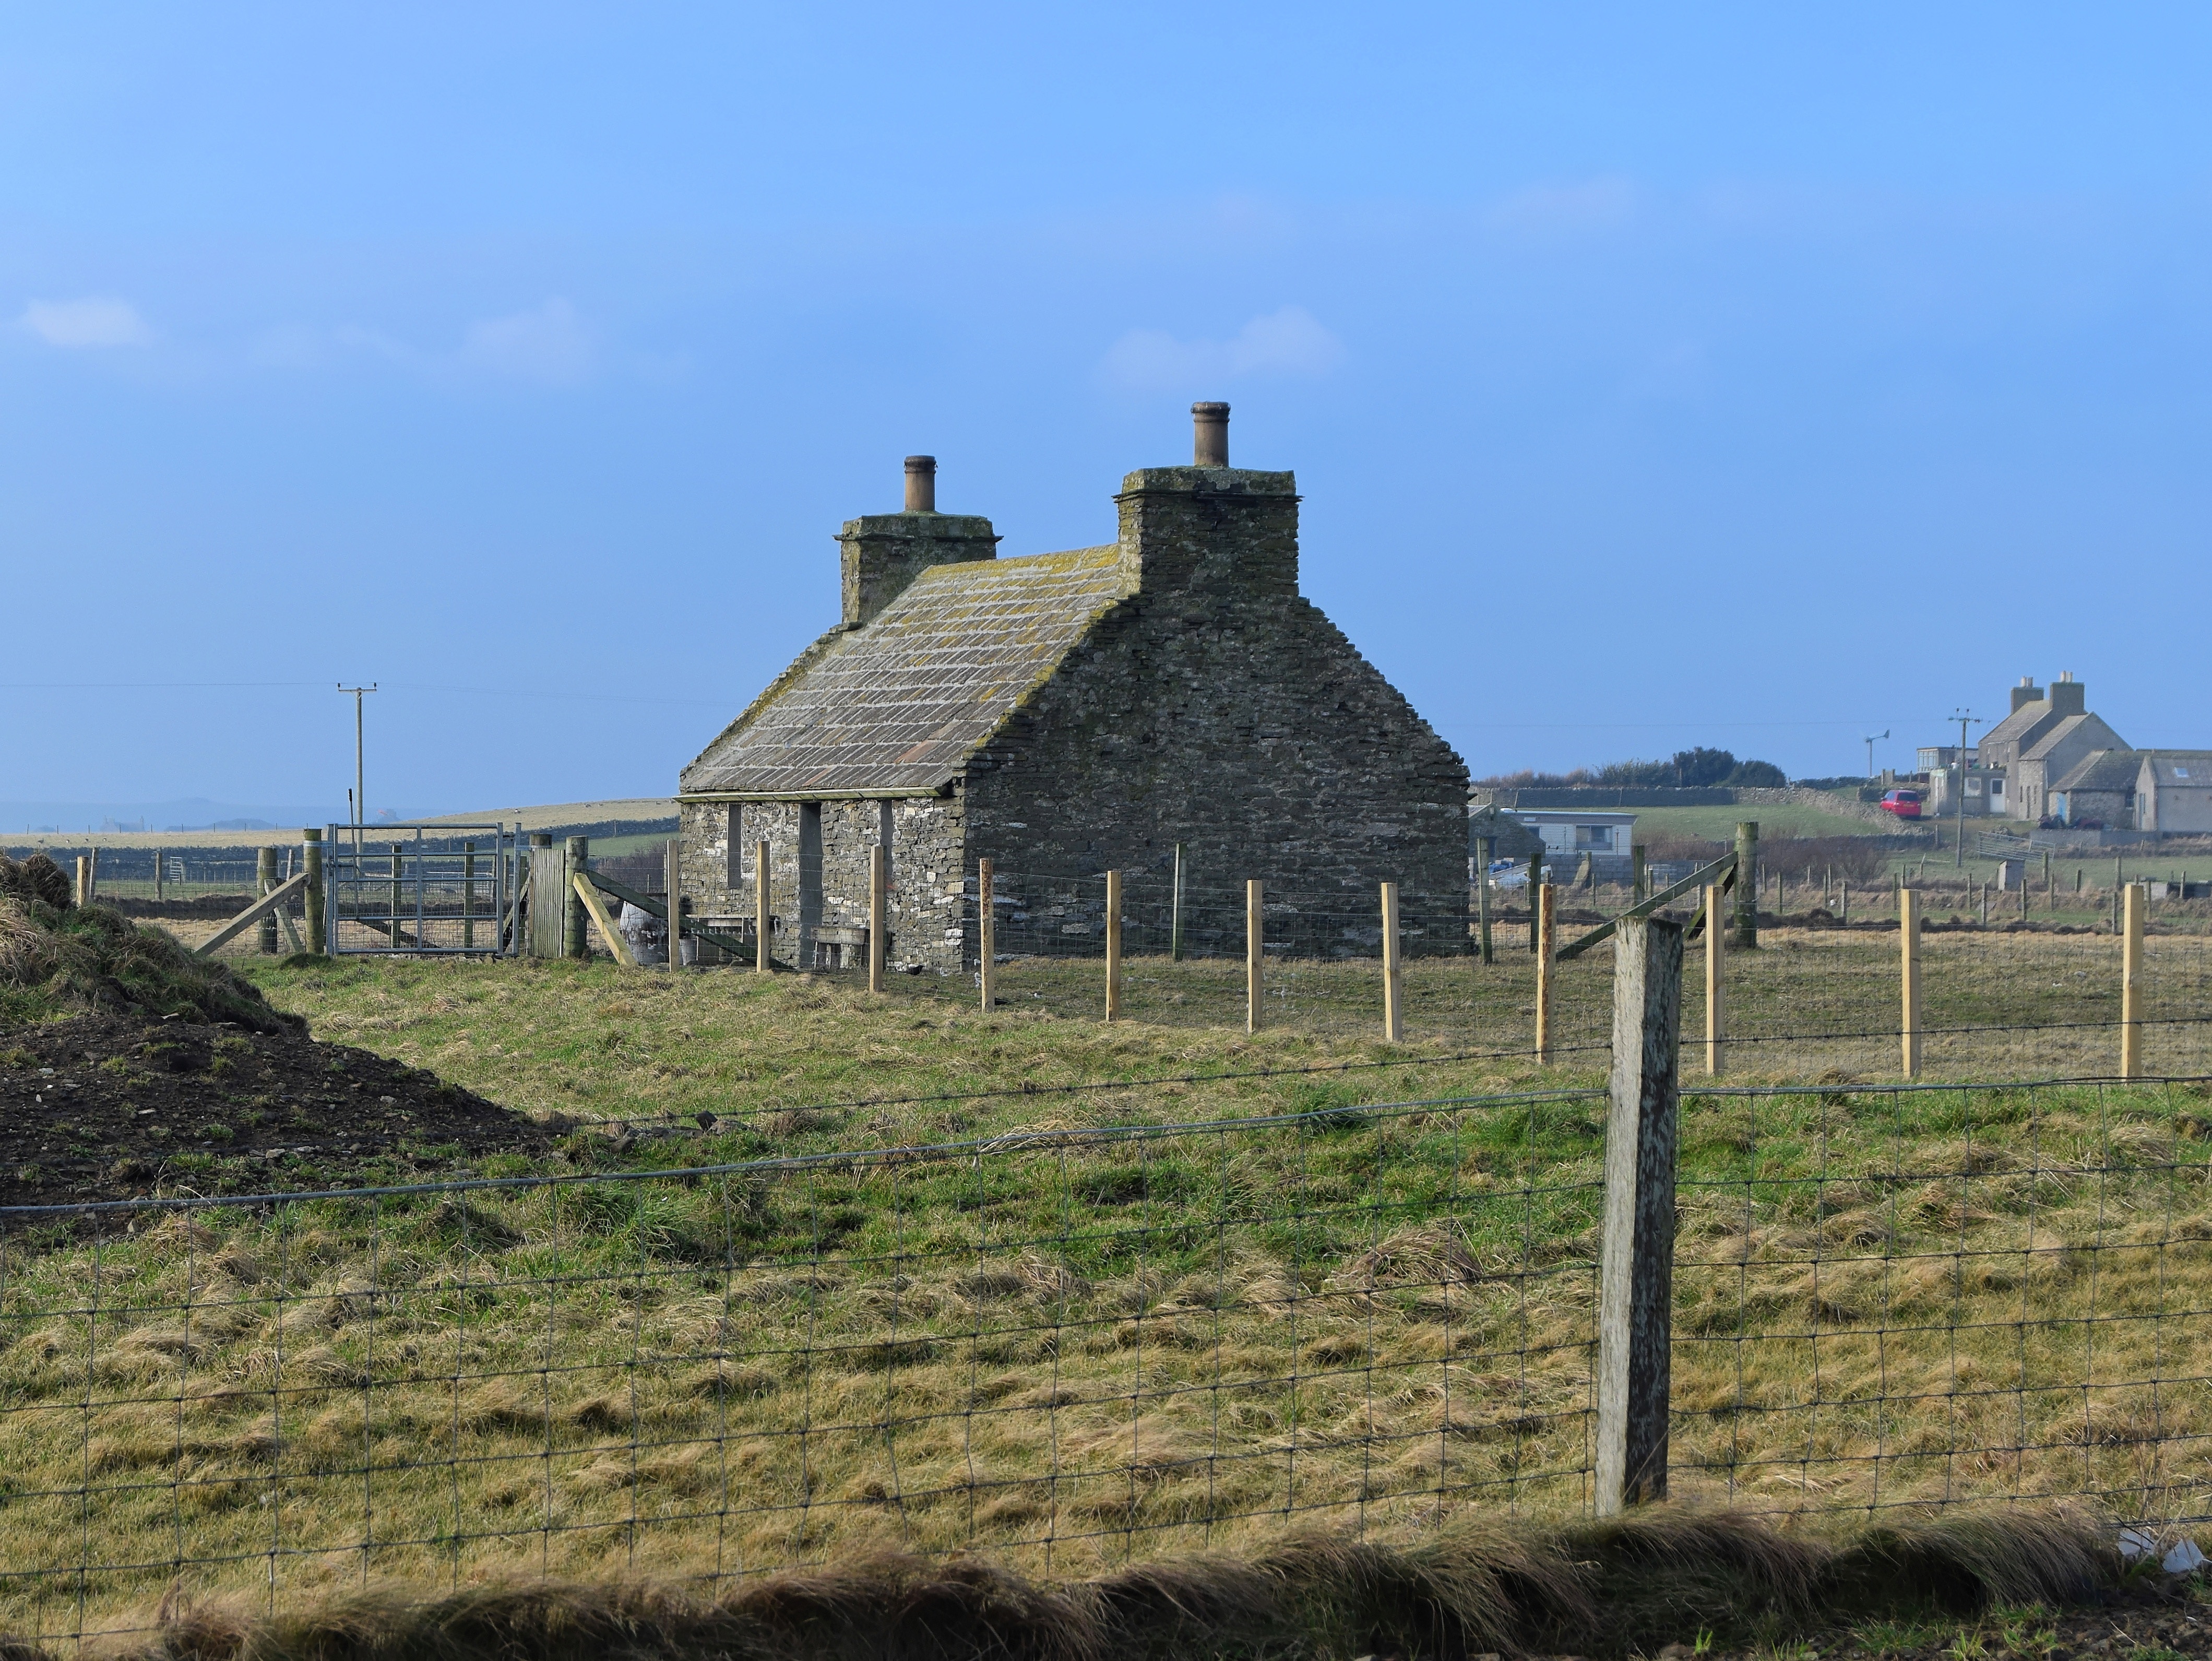
landscape, coast, nature, grass, fence, field, farm, house, hill, building, country, village, rural, green, farming, tower, cottage, fencing, fortification, highland, waterway, farmland, ruins, posts, traditional, rural area